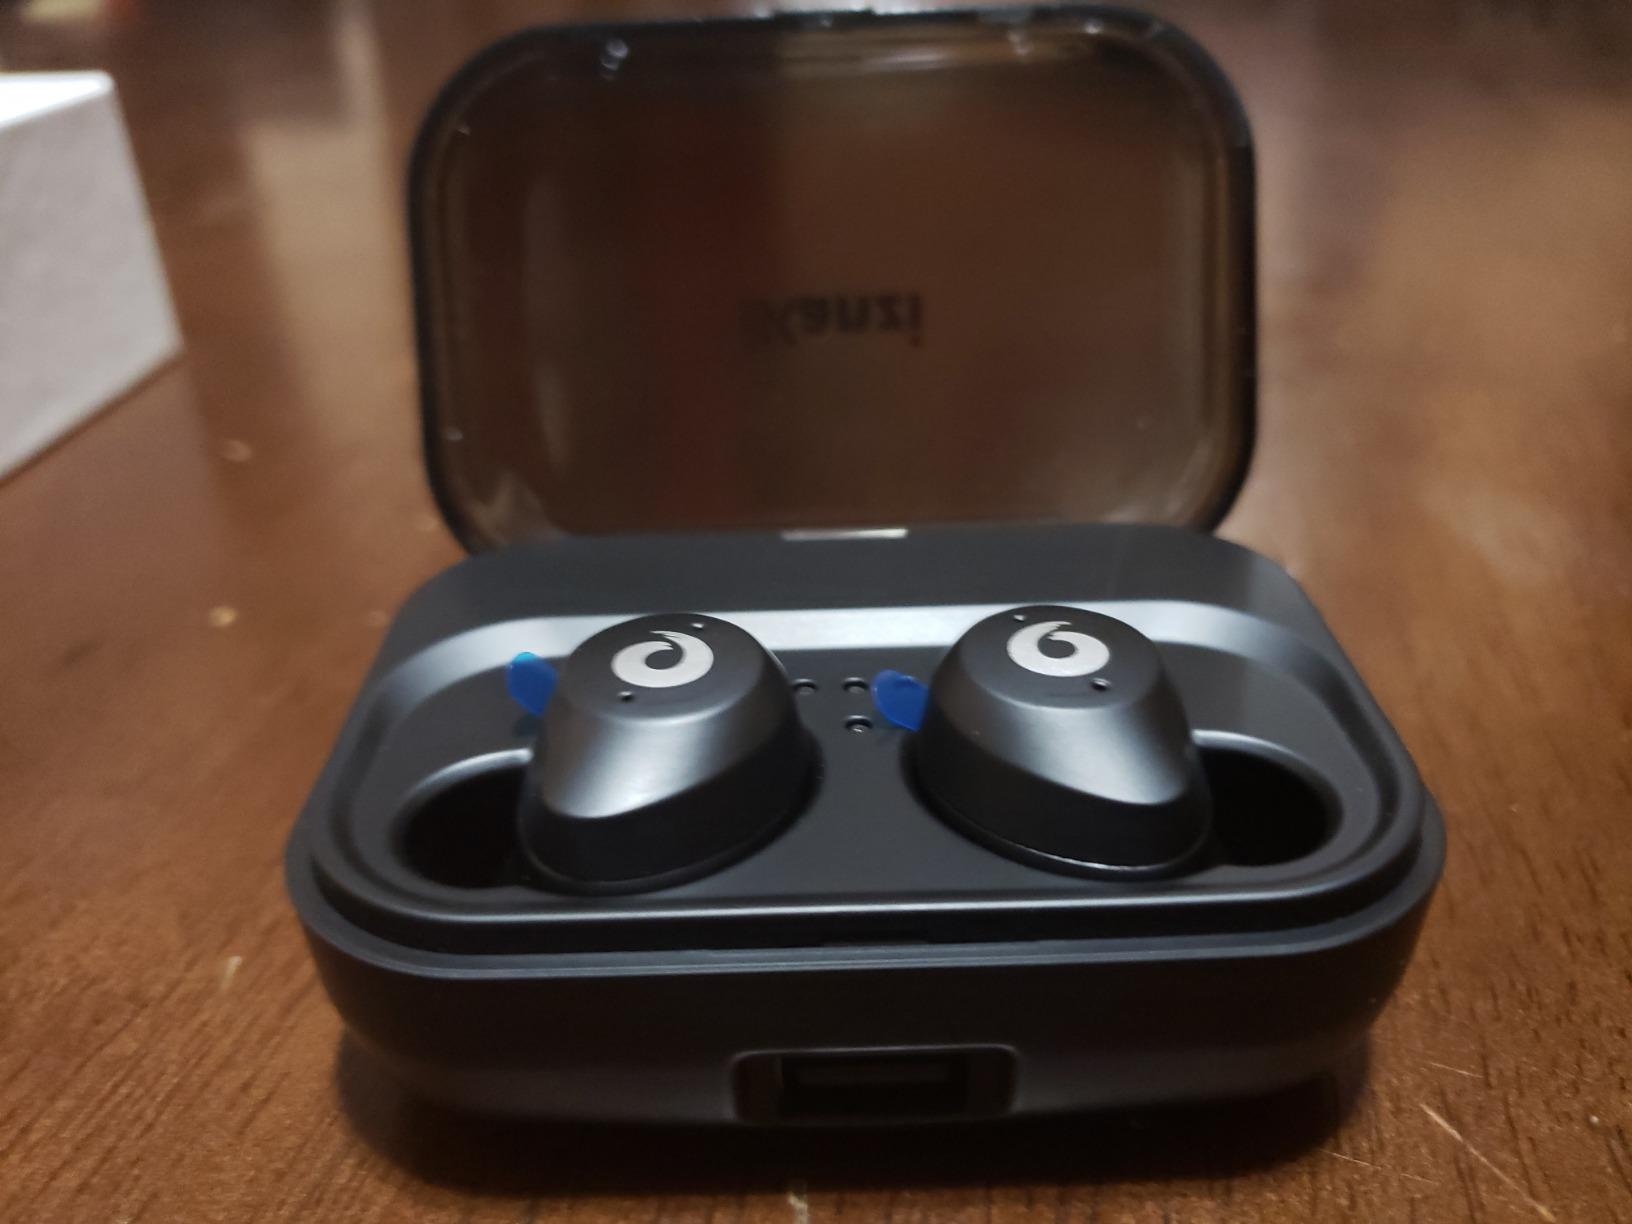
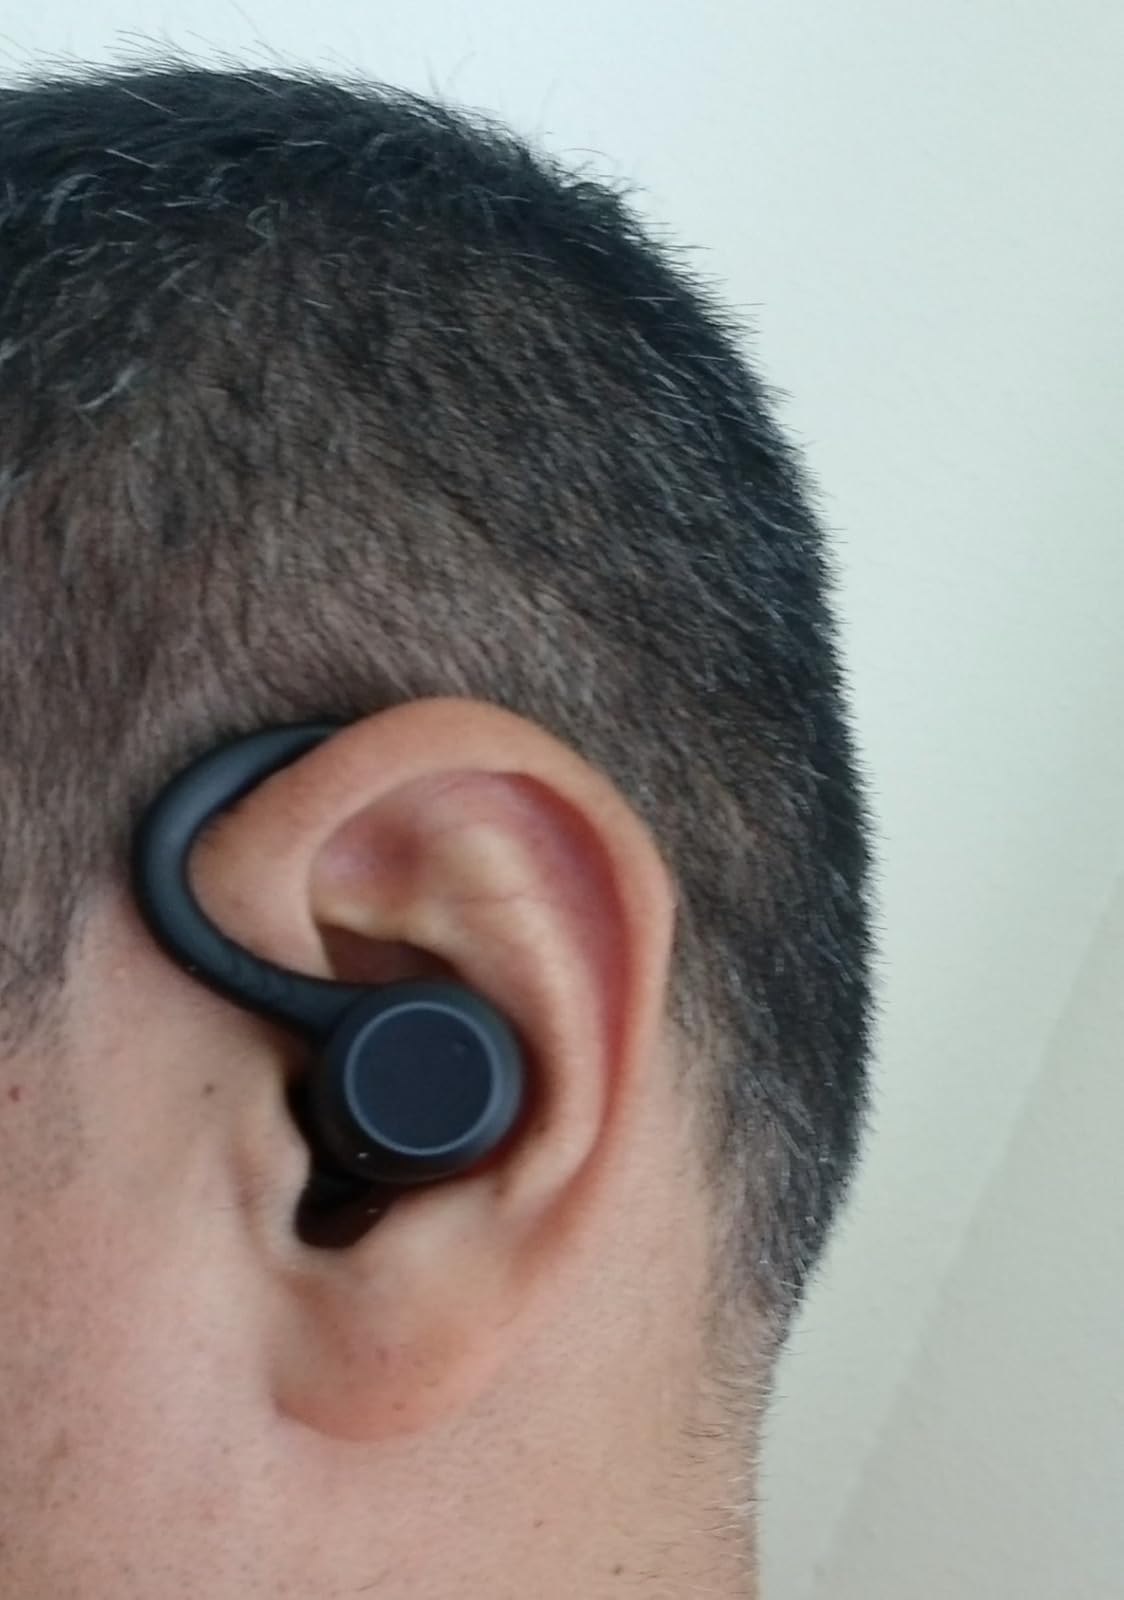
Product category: earbuds
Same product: no